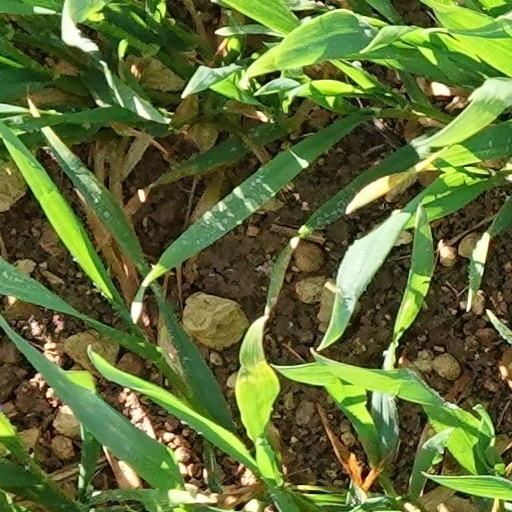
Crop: wheat